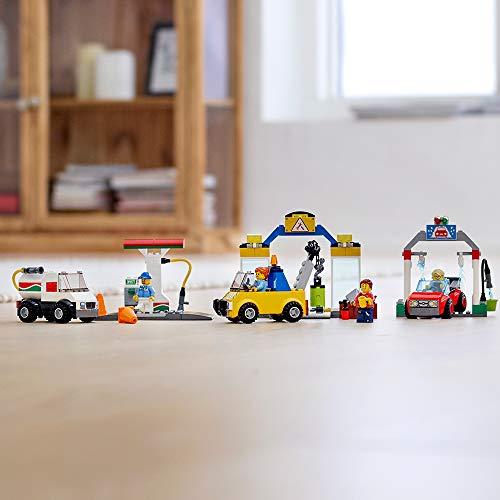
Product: LEGO City Garage Center 60232 Building Kit, New 2019 (234 Pieces)
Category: Toys & Games | Building Toys | Building Sets
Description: This LEGO City Garage Center 60232 cool toy for kids makes a great gift for kids and can be built together with all other original LEGO sets and bricks for more creative play.
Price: $49.95
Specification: ProductDimensions:15x10.3x2.2inches|ItemWeight:3.52ounces|ShippingWeight:1.37pounds|ASIN:B07PZQ133B|Itemmodelnumber:6251757|Manufacturerrecommendedage:4yearsandup